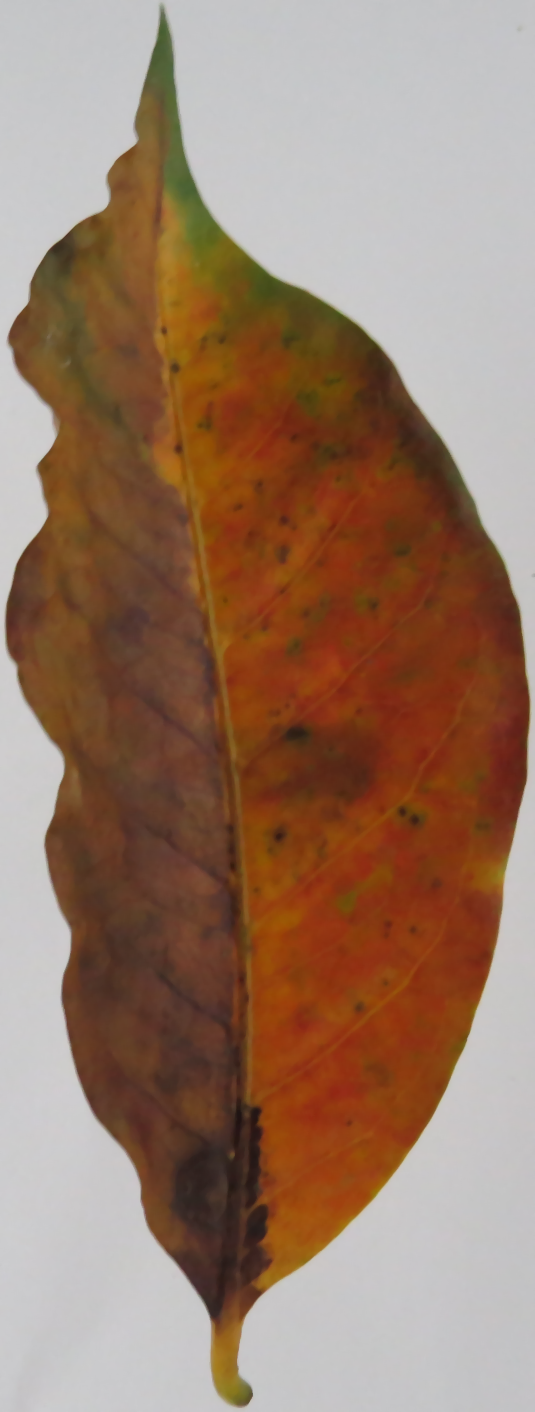
Label: phosphorus-P